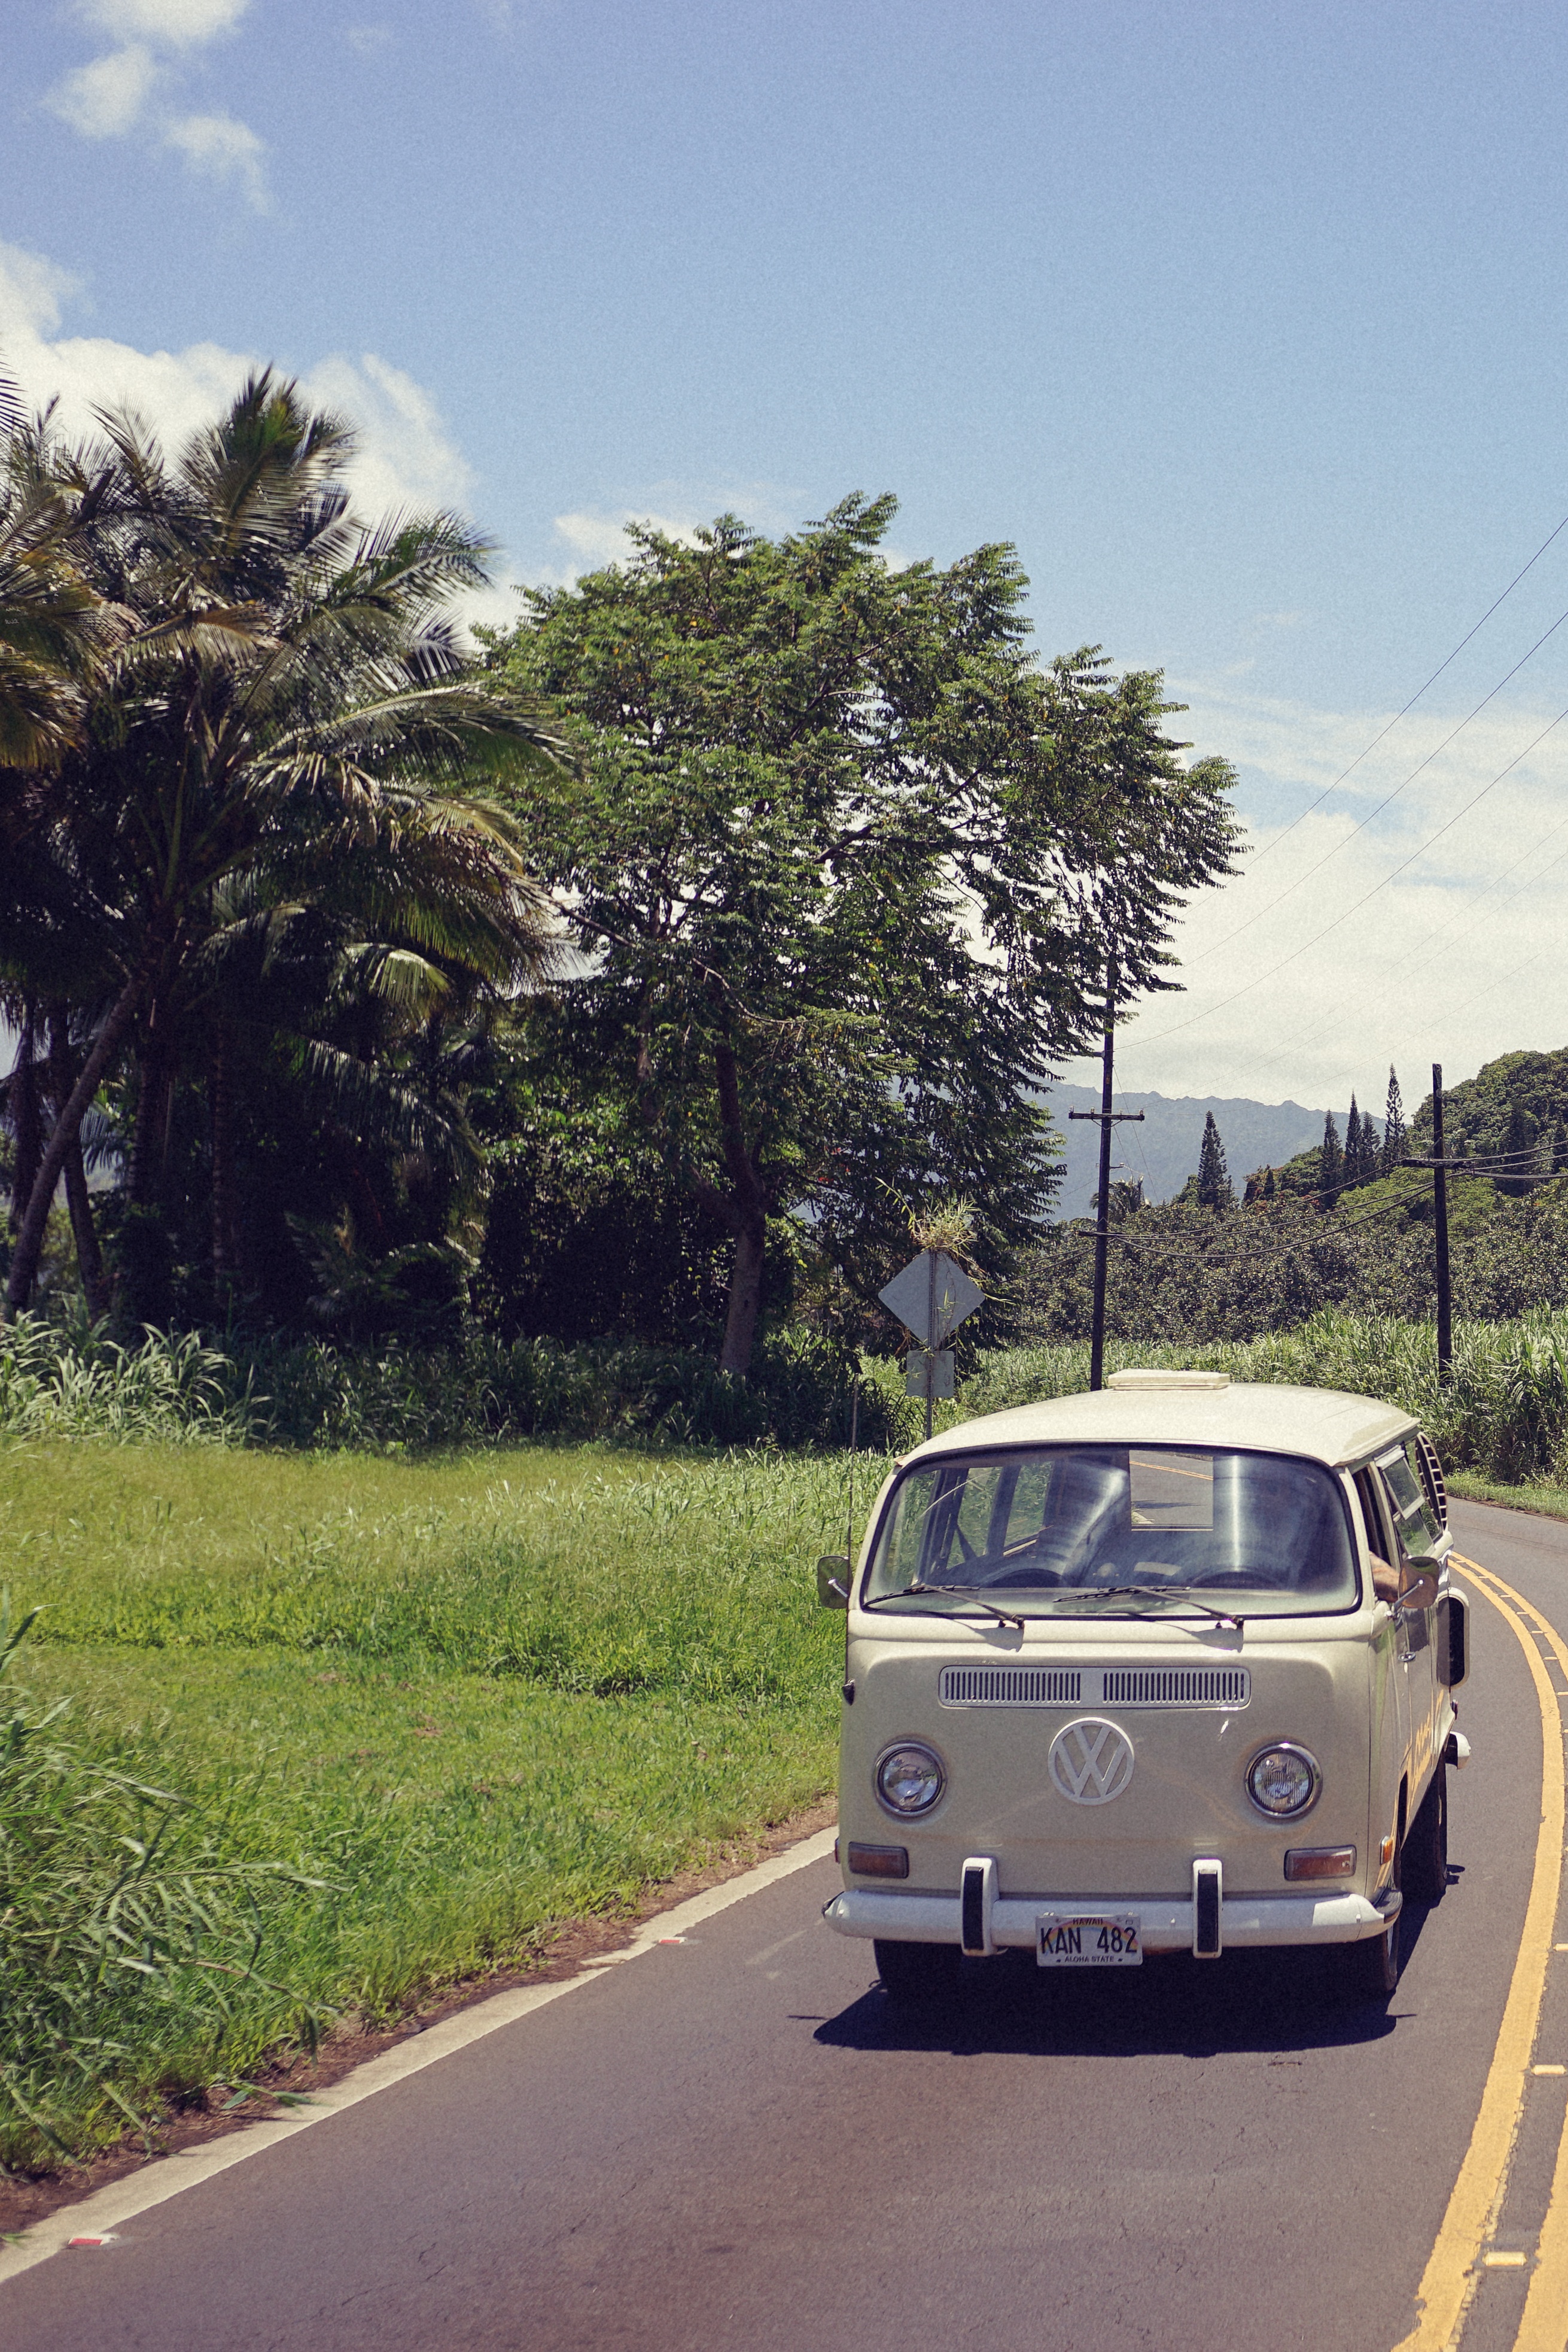
car, vehicle, land vehicle, automobile make